Nikon FM2

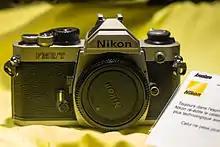
The FM2/T titanium version.

The FM2 accepts all Nikon F bayonet mount lenses that support the Automatic Indexing (AI) feature introduced in 1977. The Nikon-made AI lenses of this type are the AF-S Nikkor, AF-I Nikkor, AF Nikkor D, AF Nikkor, Nikkor AI-S, Nikkor AI and Nikon Series E types. Nikon's most recent 35 mm film SLR lenses, the AF Nikkor G type (introduced in 2000) and the AF Nikkor DX type (2003) will mount but will not function properly. IX Nikkor lenses (1996), for Nikon's Advanced Photo System (APS) film SLRs, must not be mounted, as their rear elements will intrude far enough into the mirror box to cause damage.